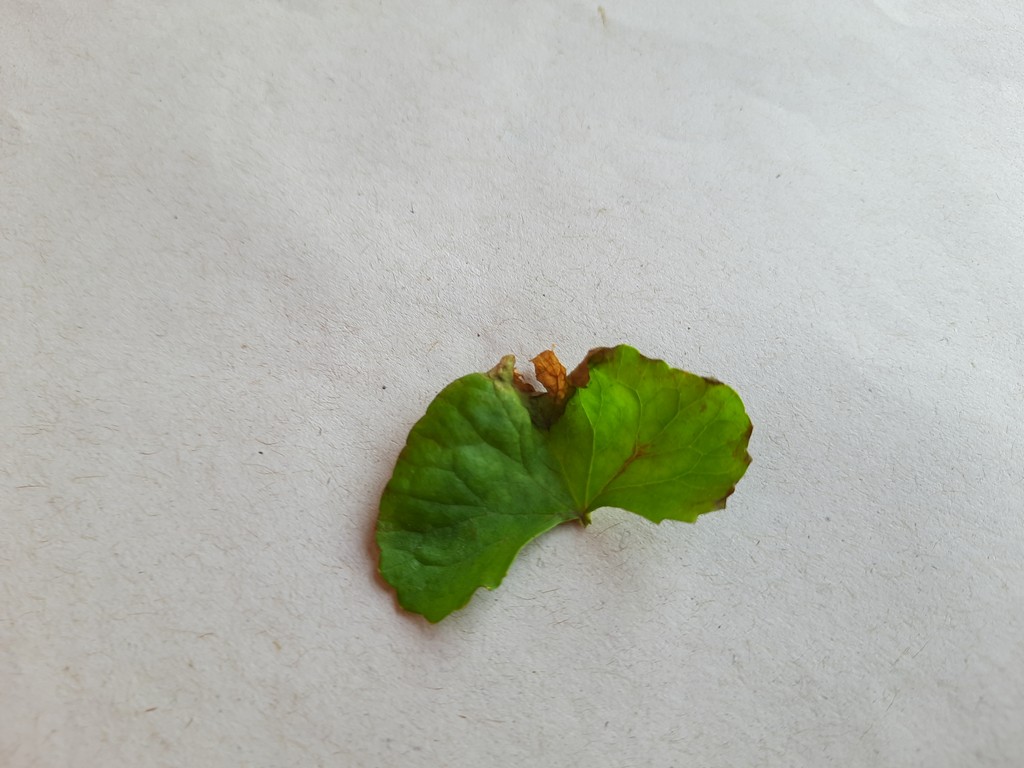
Label: Unhealthy